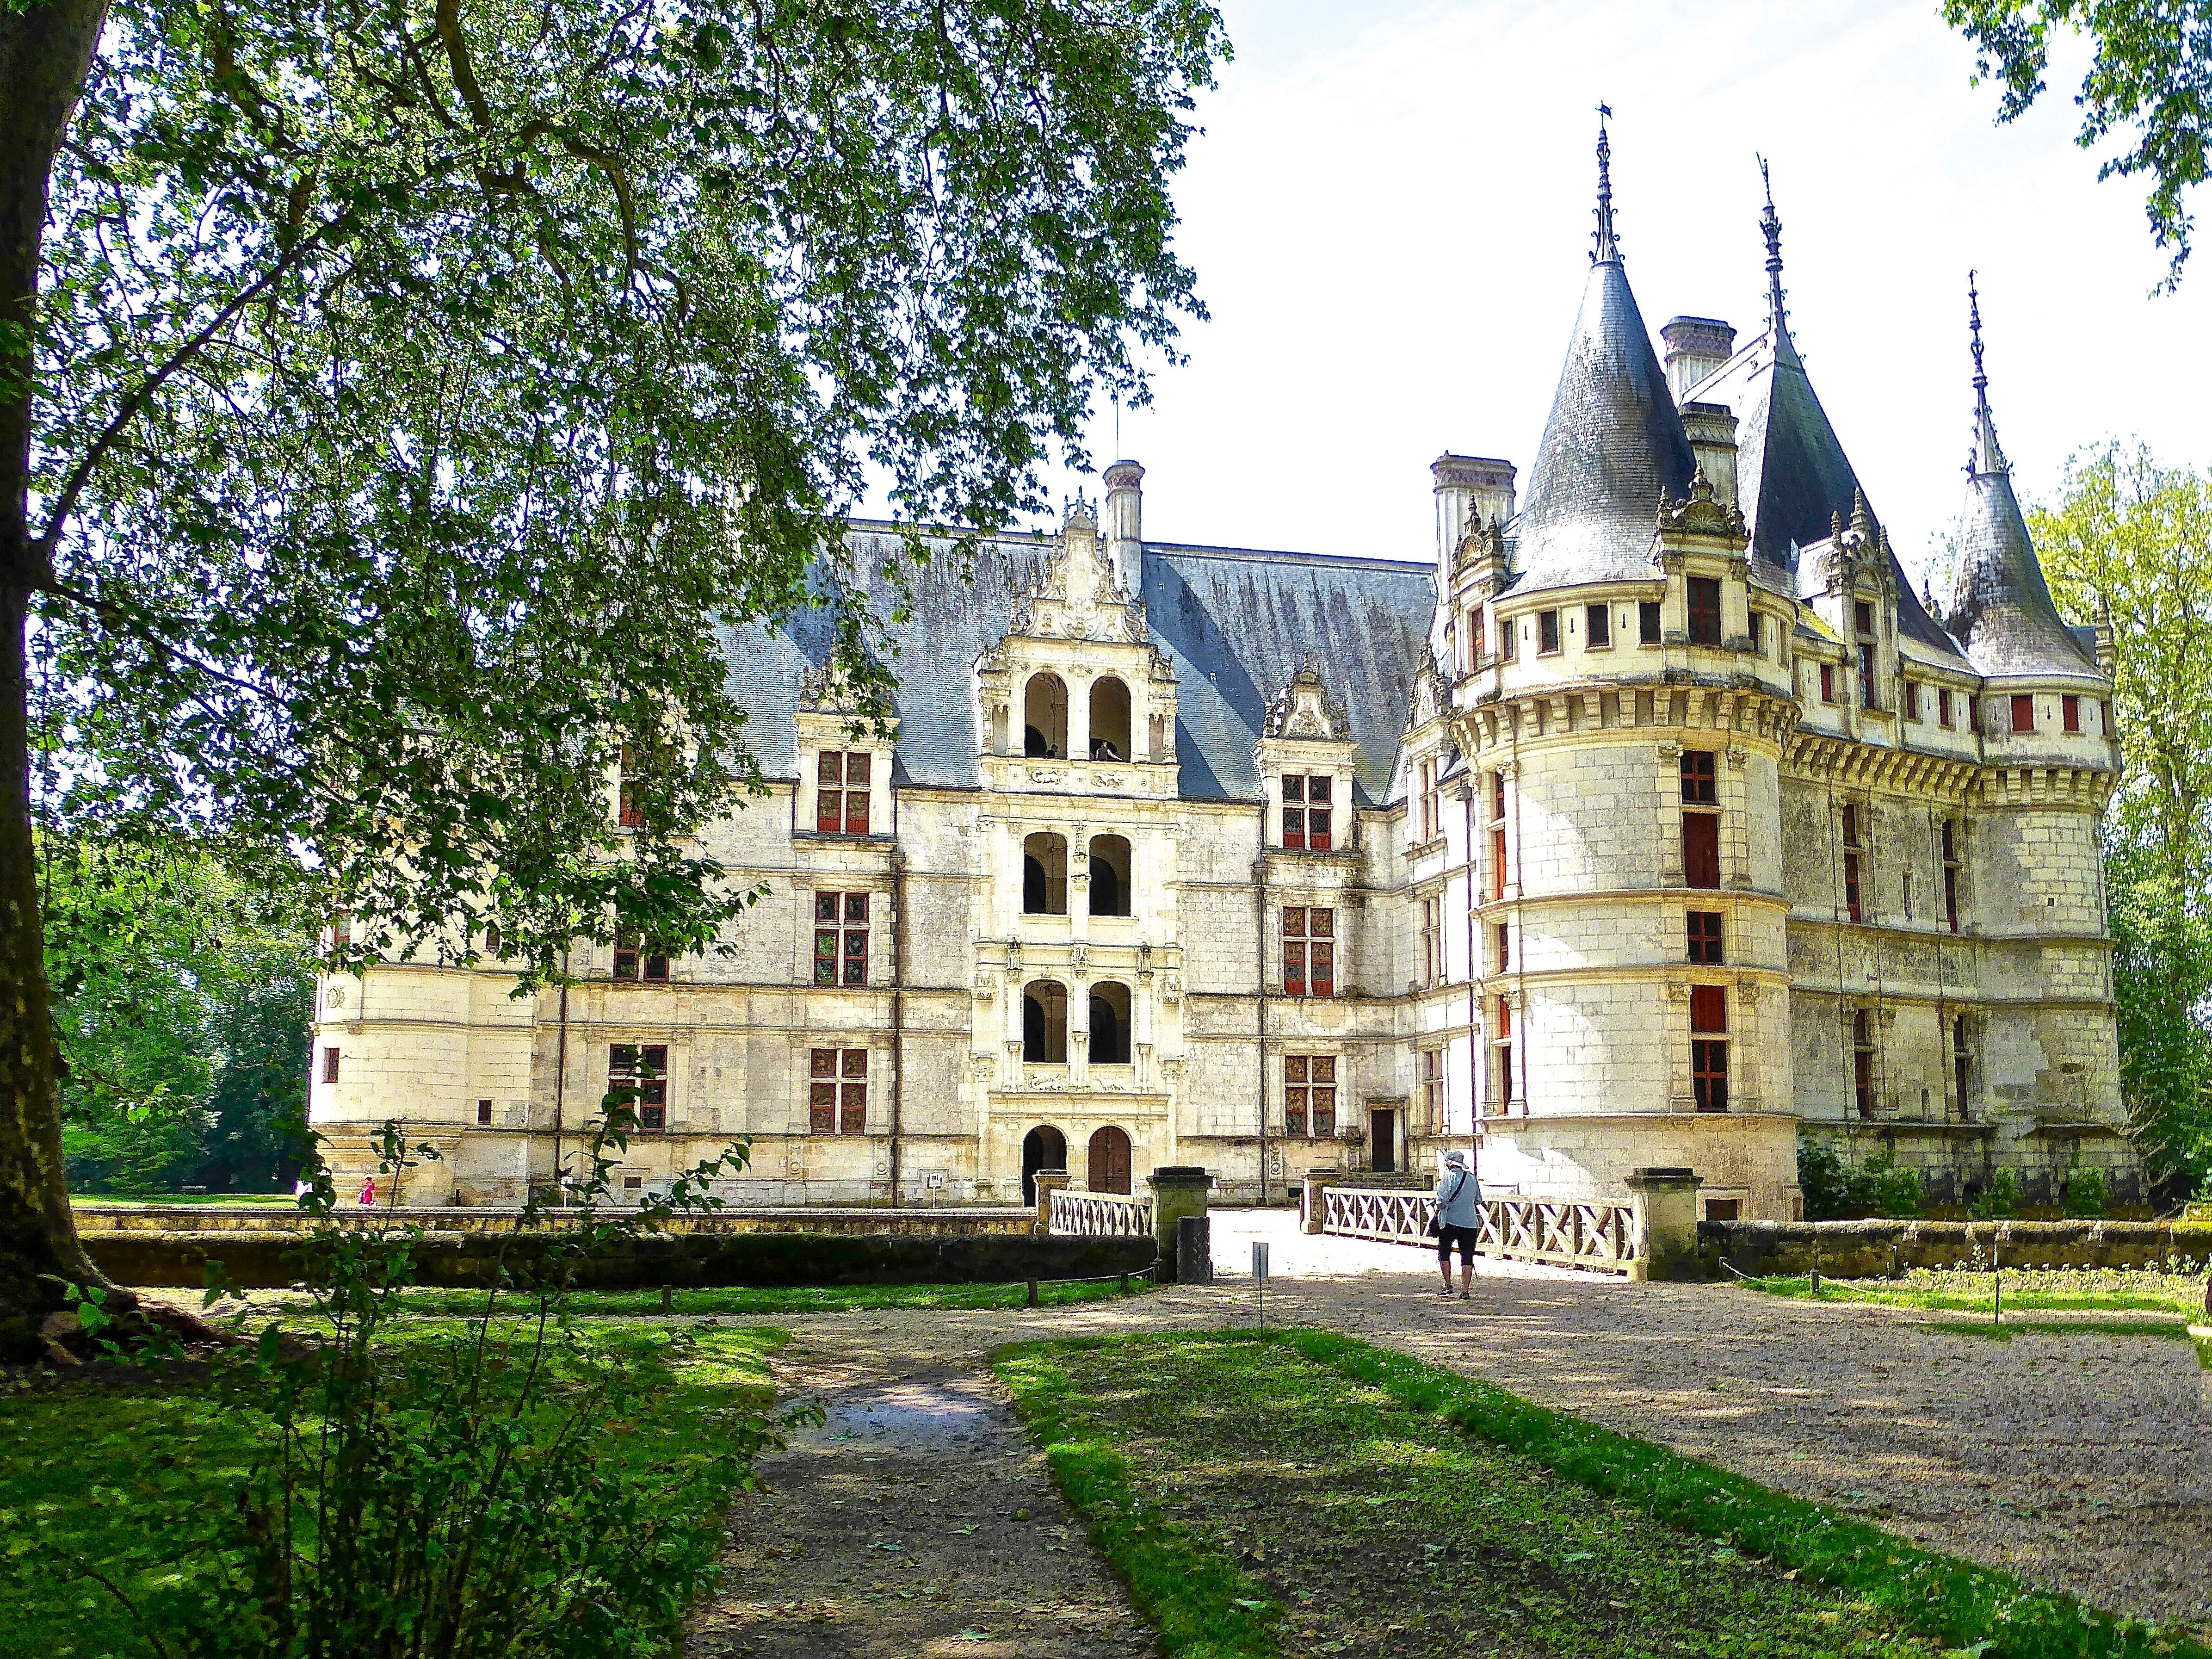
mansion, building, chateau, palace, france, castle, landmark, medieval, monastery, estate, manor house, stately home, water castle, chateau d azay le rideau